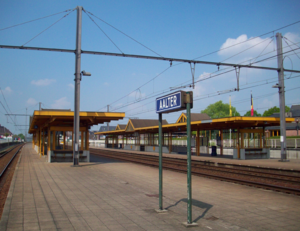
La gare d'Aalter est une gare ferroviaire belge de la ligne 50A, de Bruxelles-Midi à Ostende, située à proximité du centre d'Aalter, dans la province de Flandre-Orientale en Région flamande.